Krita

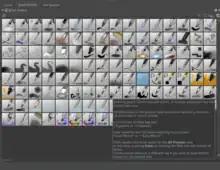
Krita's stock brushes

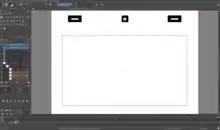
Krita's animation workspace (4.0 version)

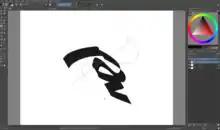
Krita's vector tools

Krita's animation tools are designed for frame-by-frame raster animation. They have the following features: